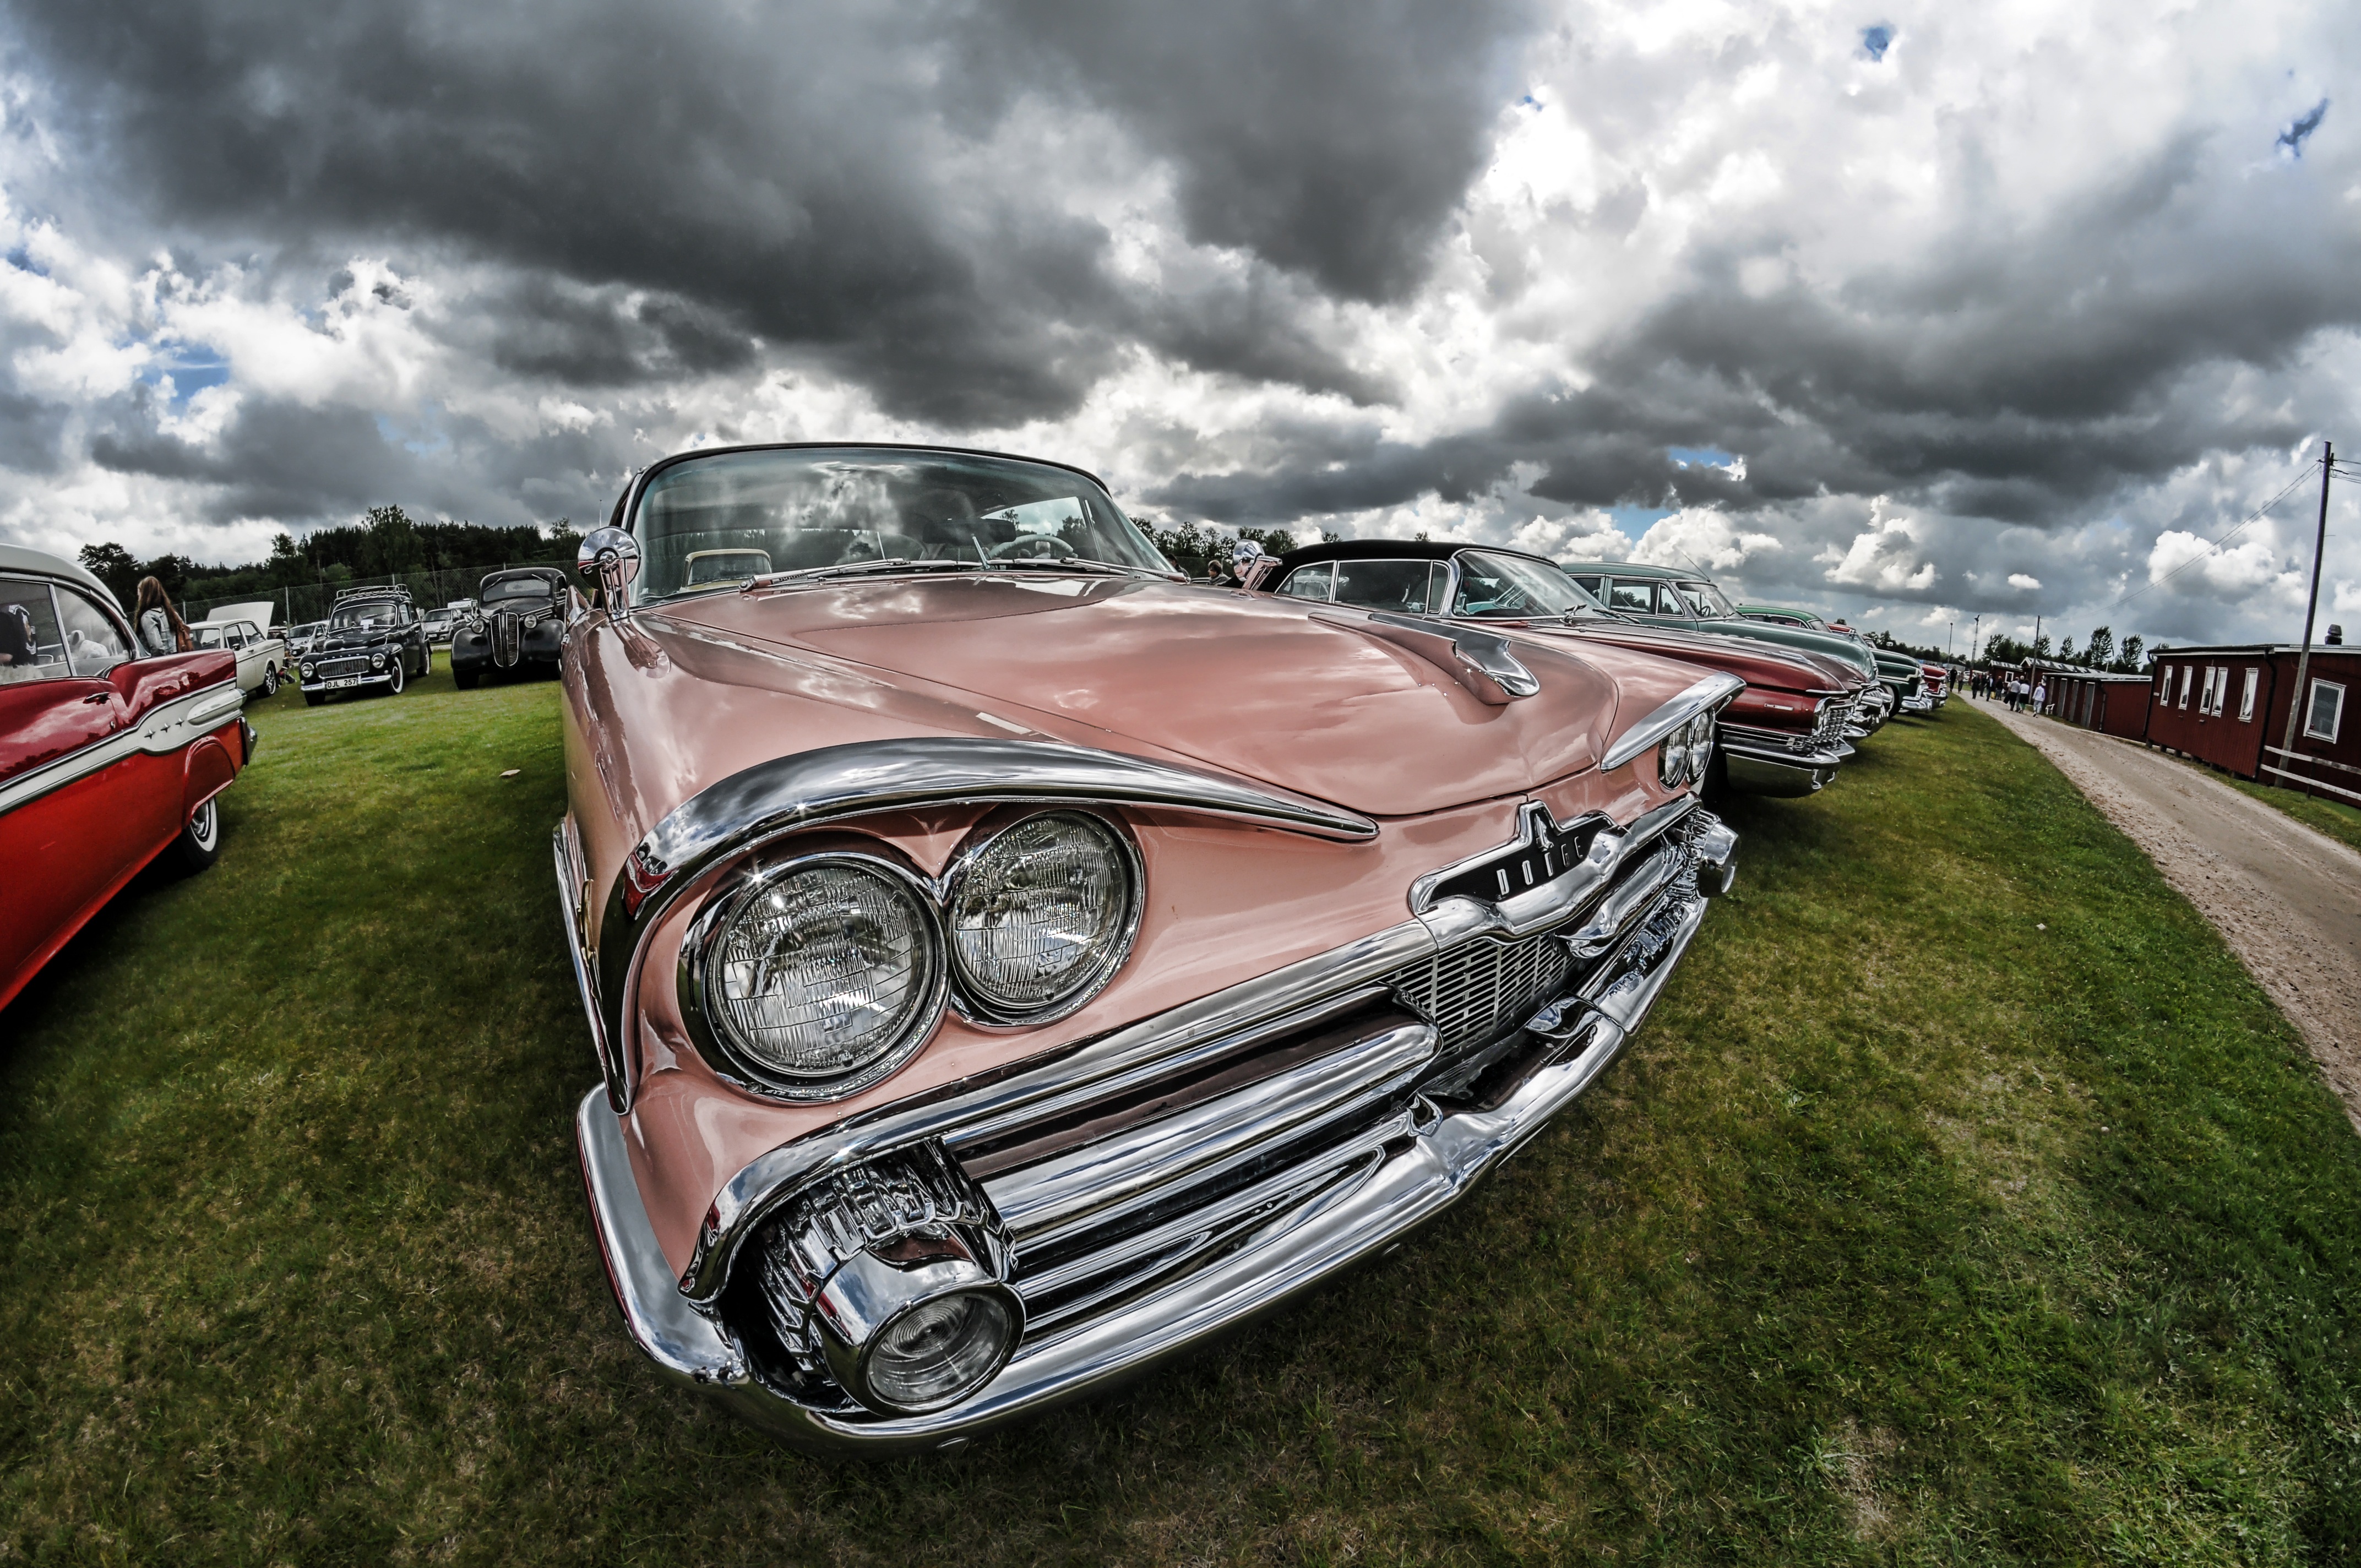
car, wheel, old, vehicle, sports car, motor vehicle, vintage car, muscle car, chrome, sedan, antique car, hot rod, americans, land vehicle, yanks, computer and sports, automobile make, automotive exterior, automotive design, luxury vehicle, custom car